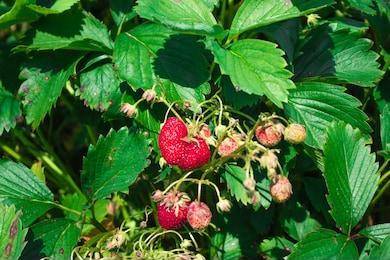
Label: Strawberry